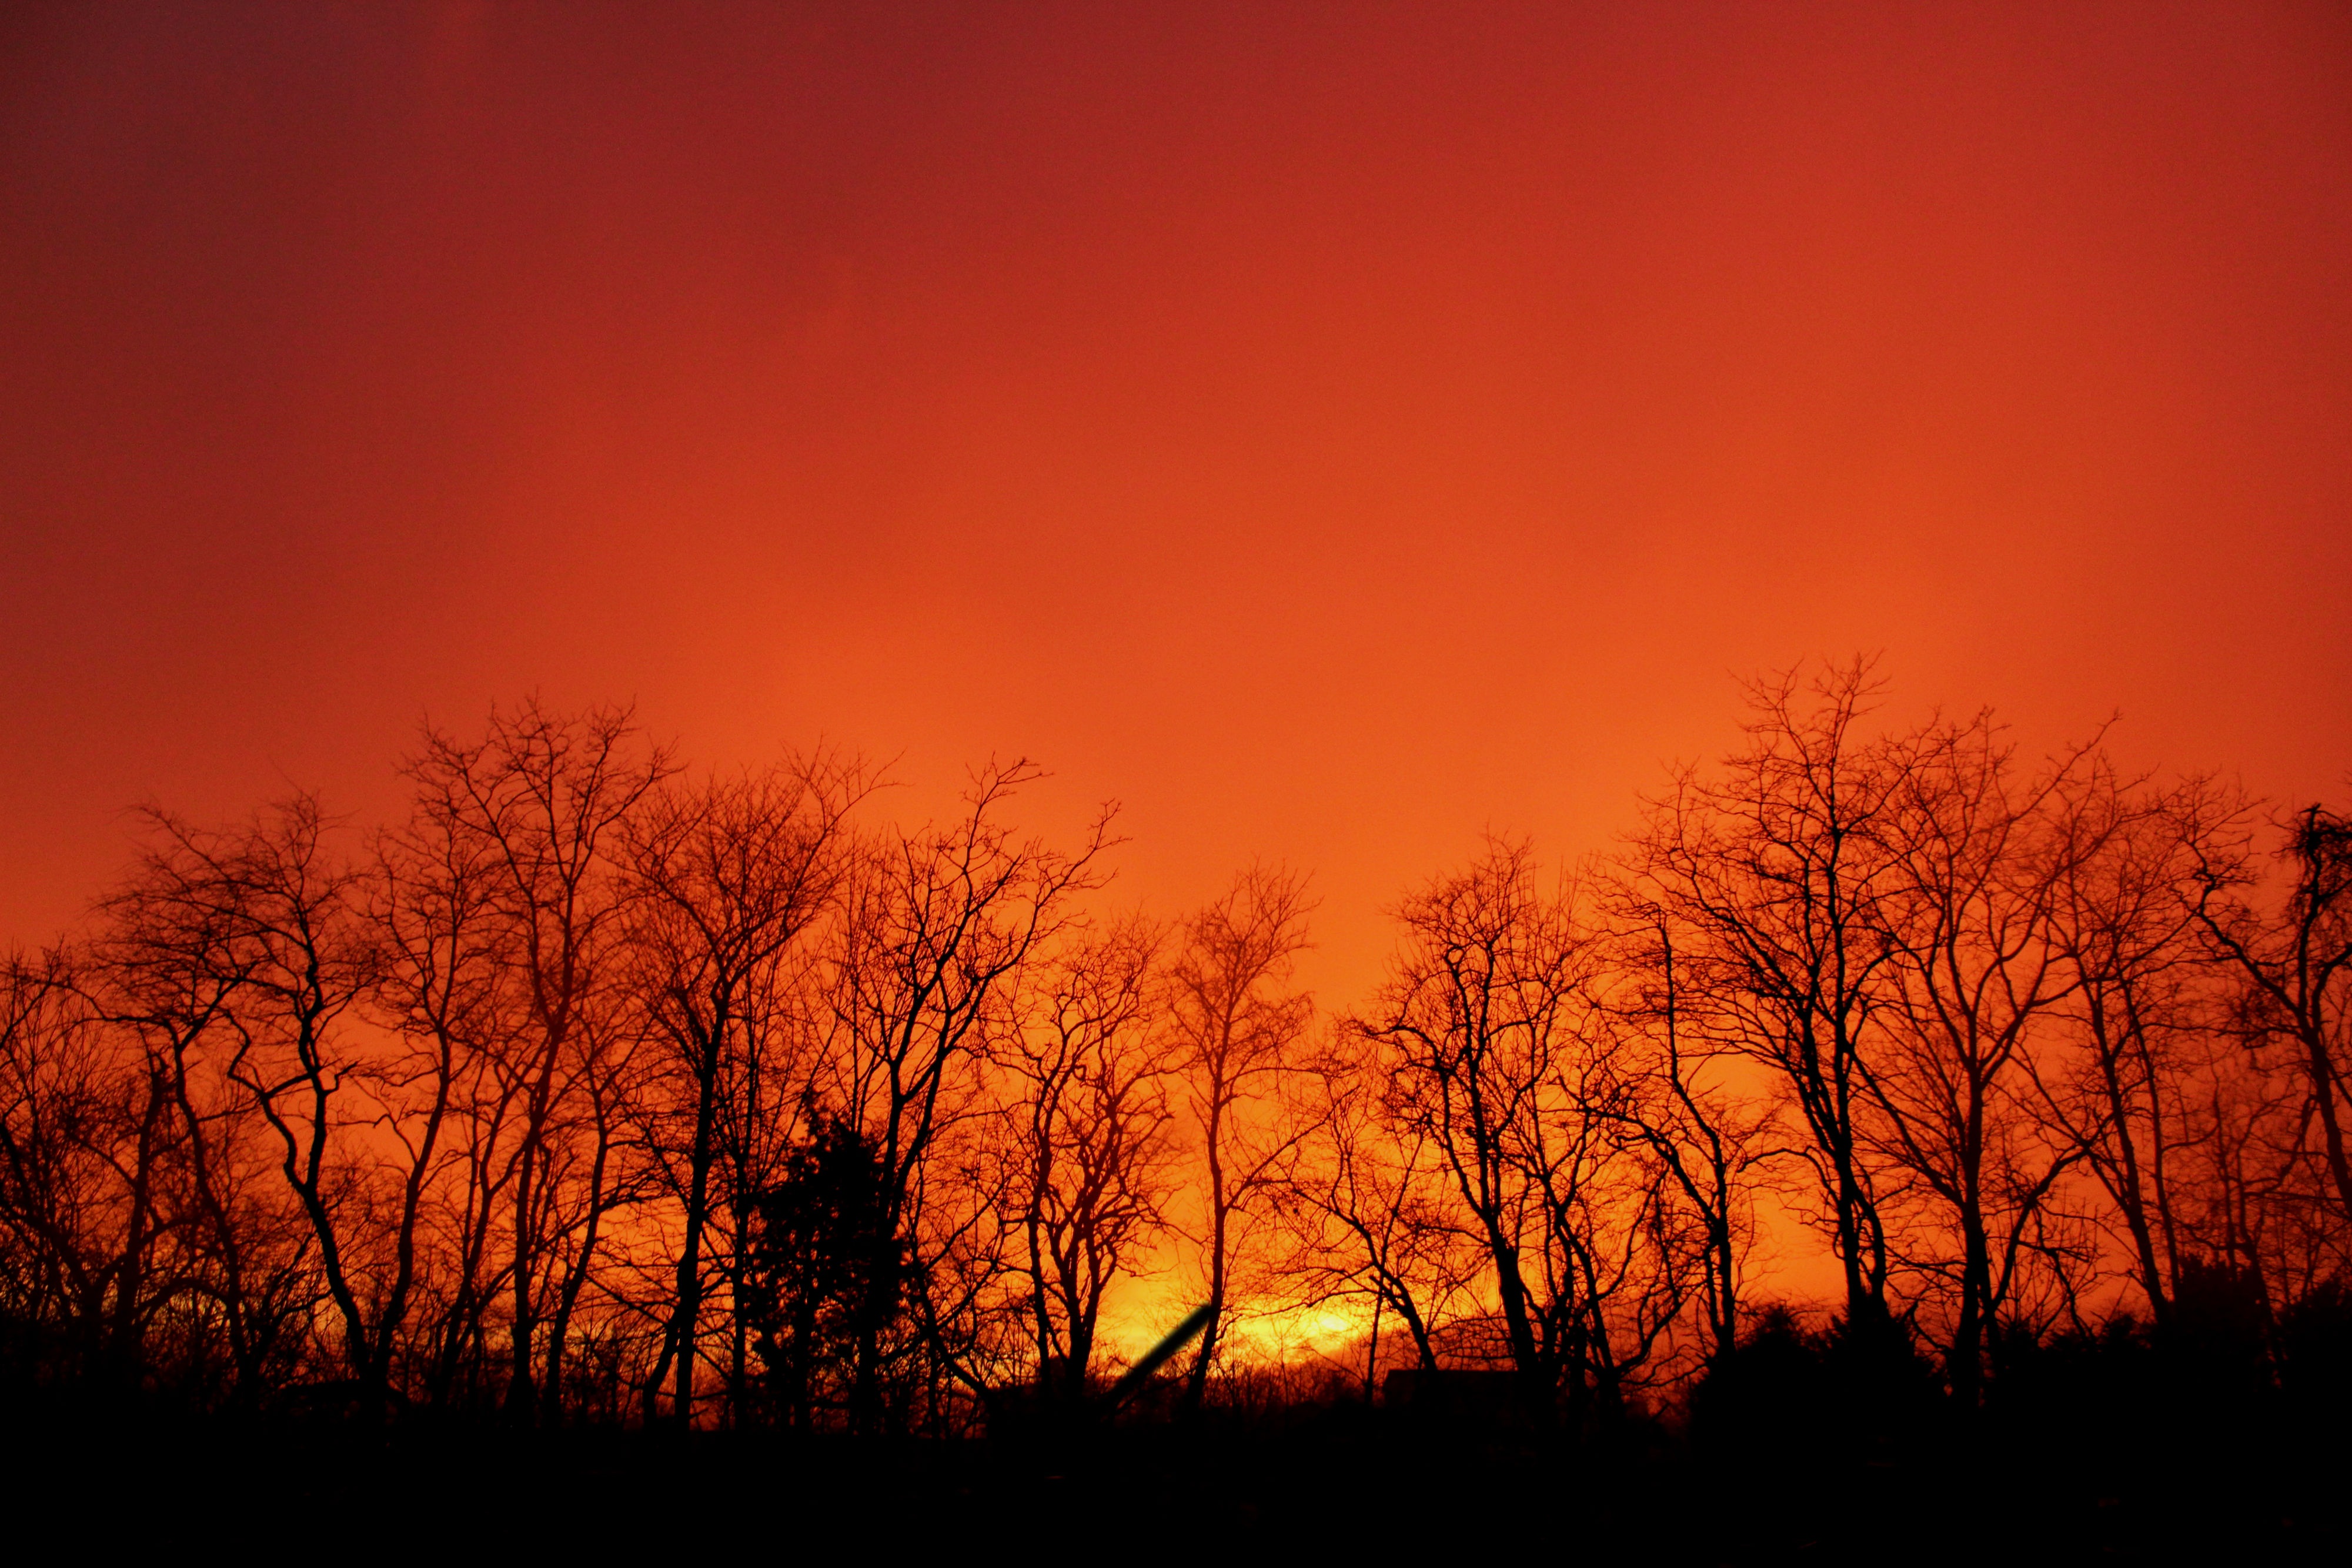
landscape, nature, silhouette, cloud, sky, sunrise, sunset, cloudy, morning, rain, wind, dawn, atmosphere, dusk, evening, orange, red, natural, weather, storm, colorful, cloudscape, trees, thunder, outdoors, clouds, thunderstorm, afterglow, atmospheric phenomenon, red sky at morning